CRON-diet

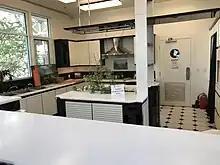
The "Crew Kitchen" inside Biosphere 2

The CRON-diet was developed from data Walford compiled during his participation in Biosphere 2 from 1991 to 1993. The subjects ate a diet low in fat and in calories but "nutrient-dense", derived from the food crops raised inside the Biosphere.